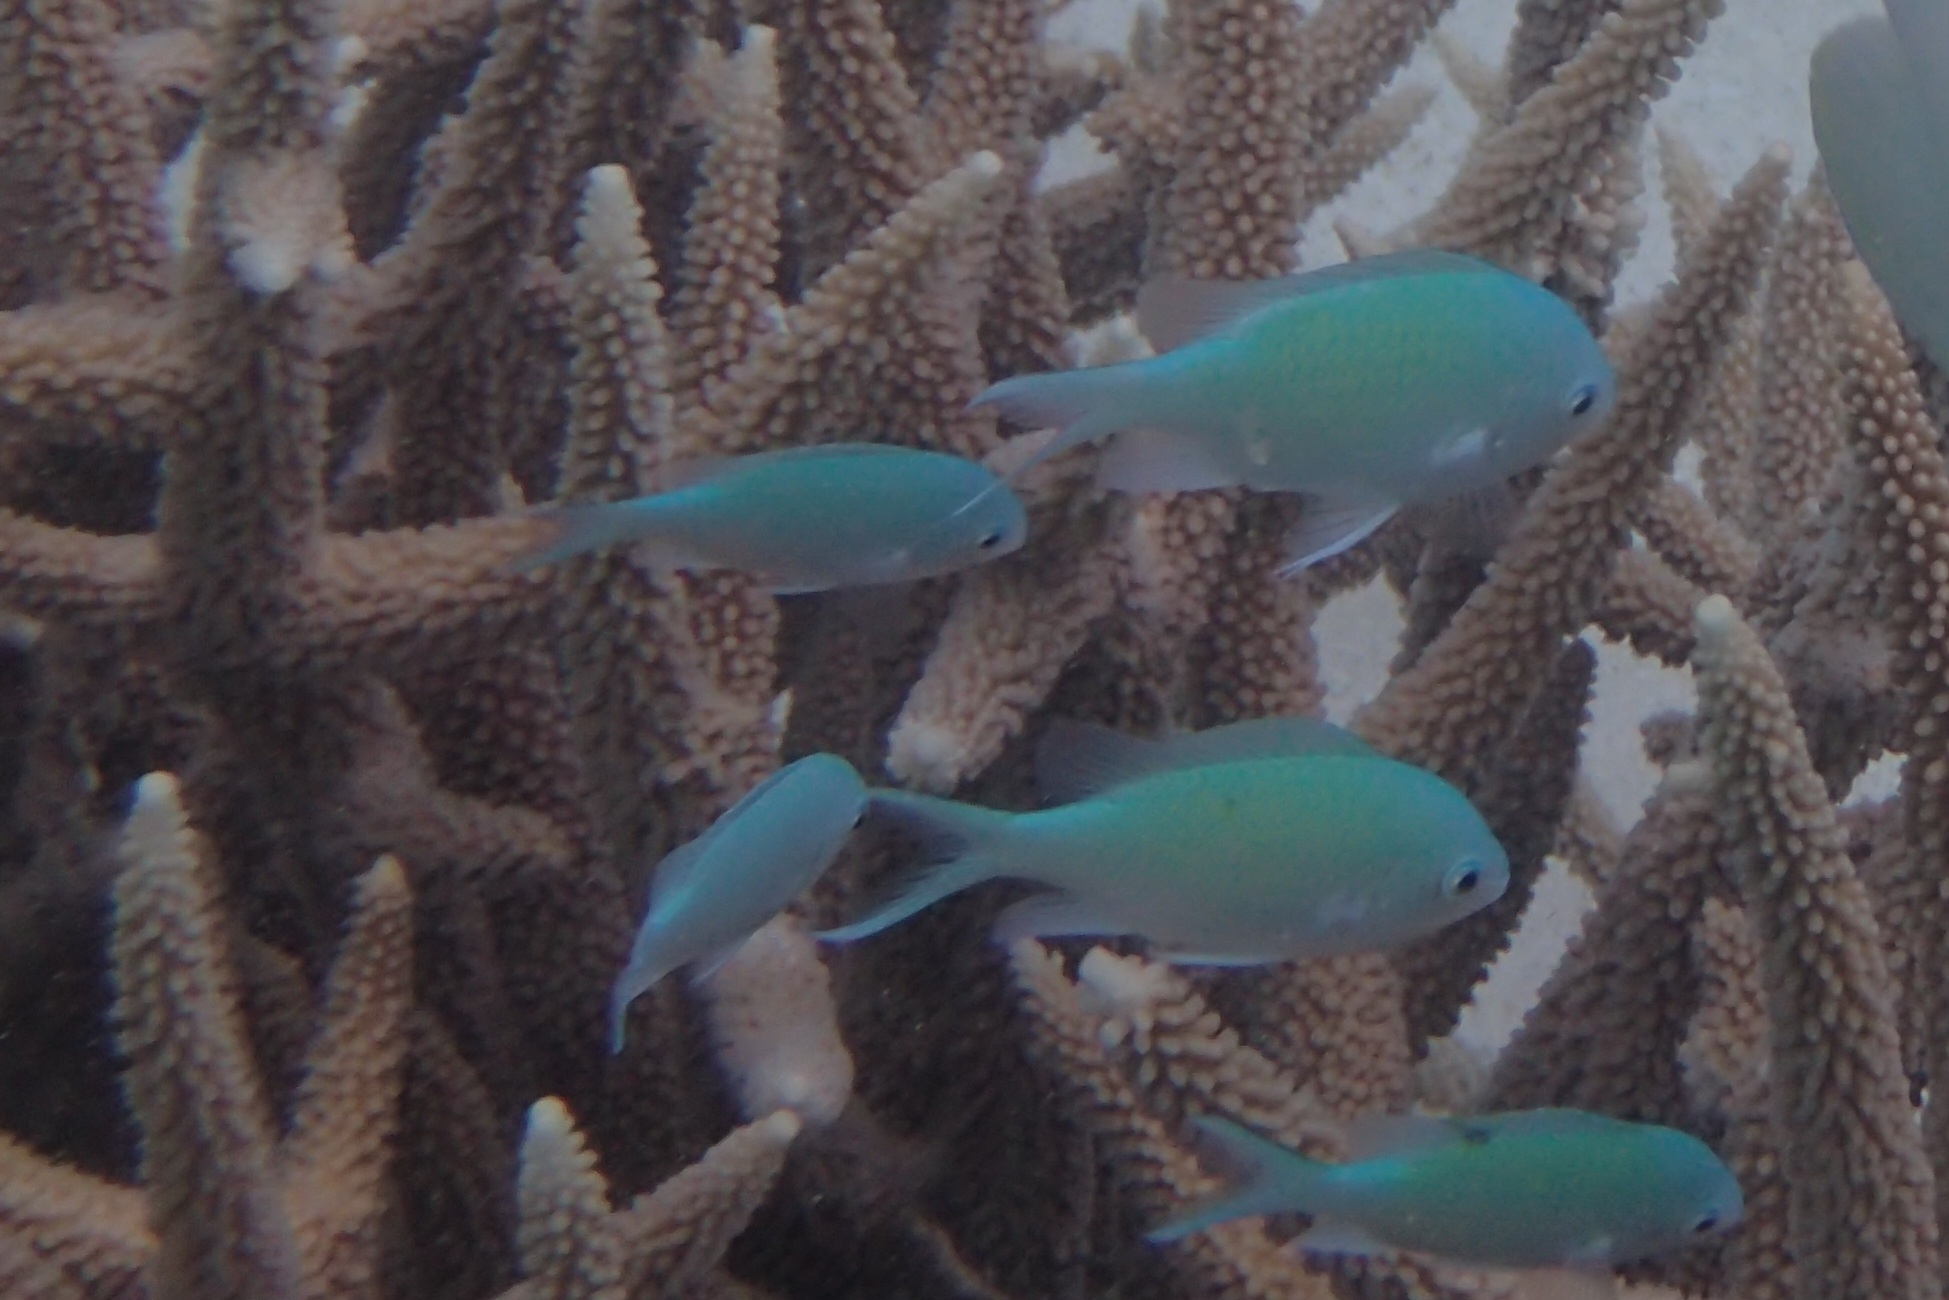
Chromis viridis (Blue-green Chromis)